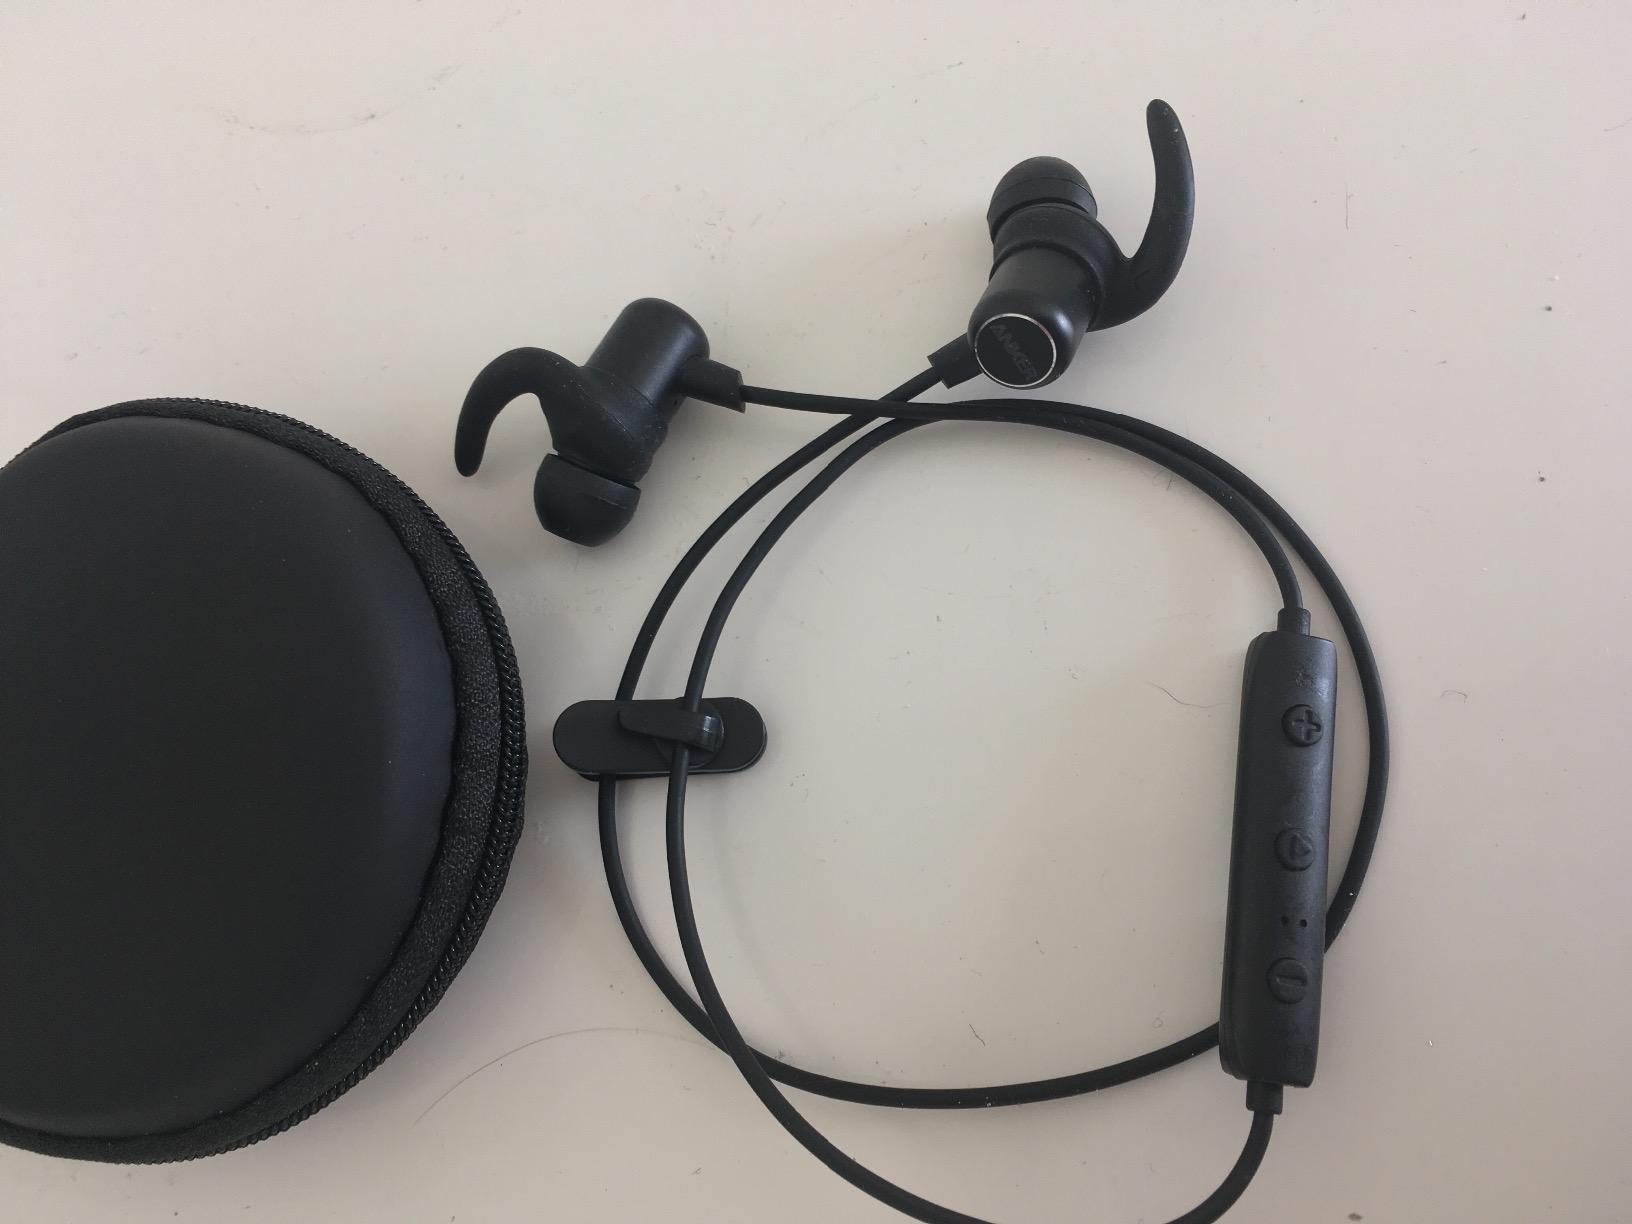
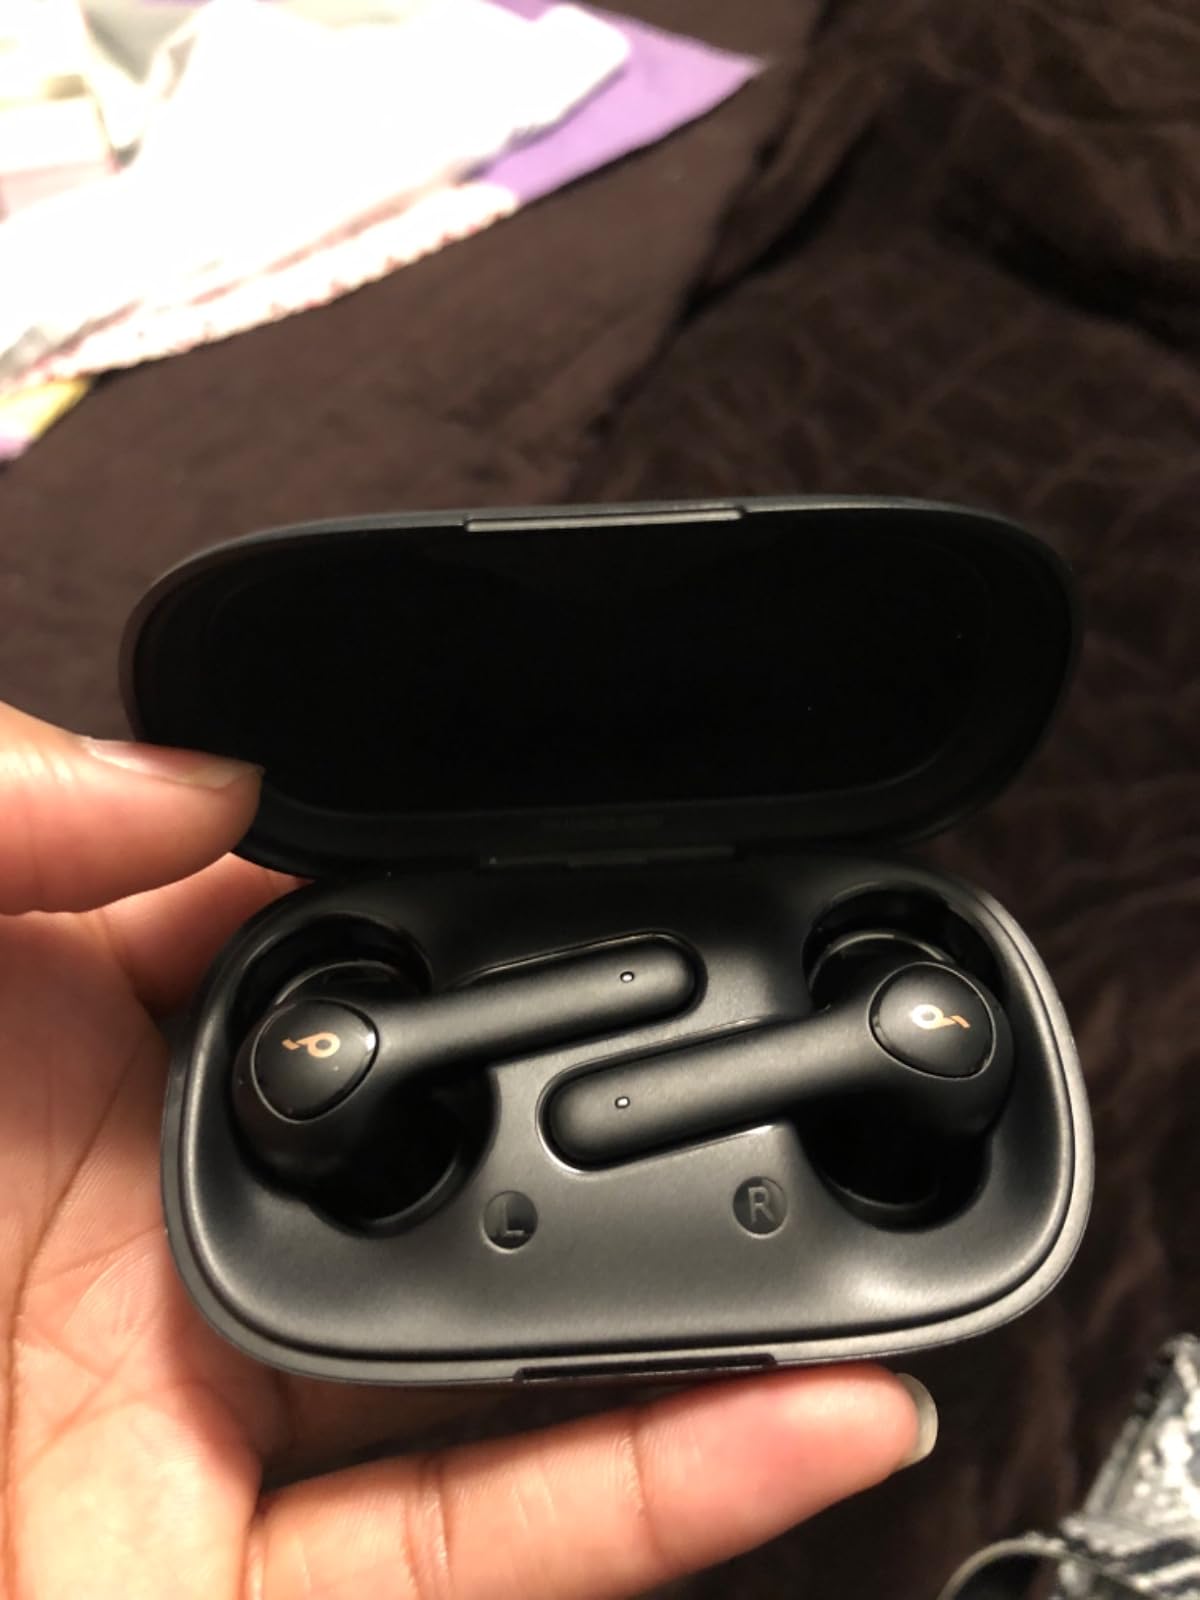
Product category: earbuds
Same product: no